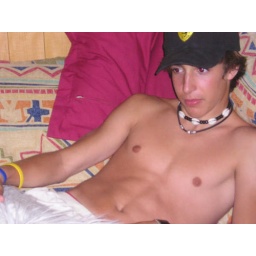
lool that's just me at home in my bed =P... hdescalzo_28@hotmail.com (that's me)